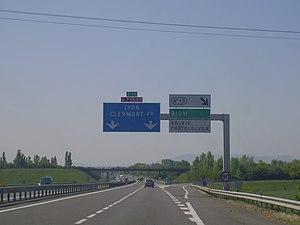
Riom est une commune française située dans le département du Puy-de-Dôme, en région d'Auvergne-Rhône-Alpes. Elle possède sa propre unité urbaine qui s'intègre à l'aire urbaine de Clermont-Ferrand.